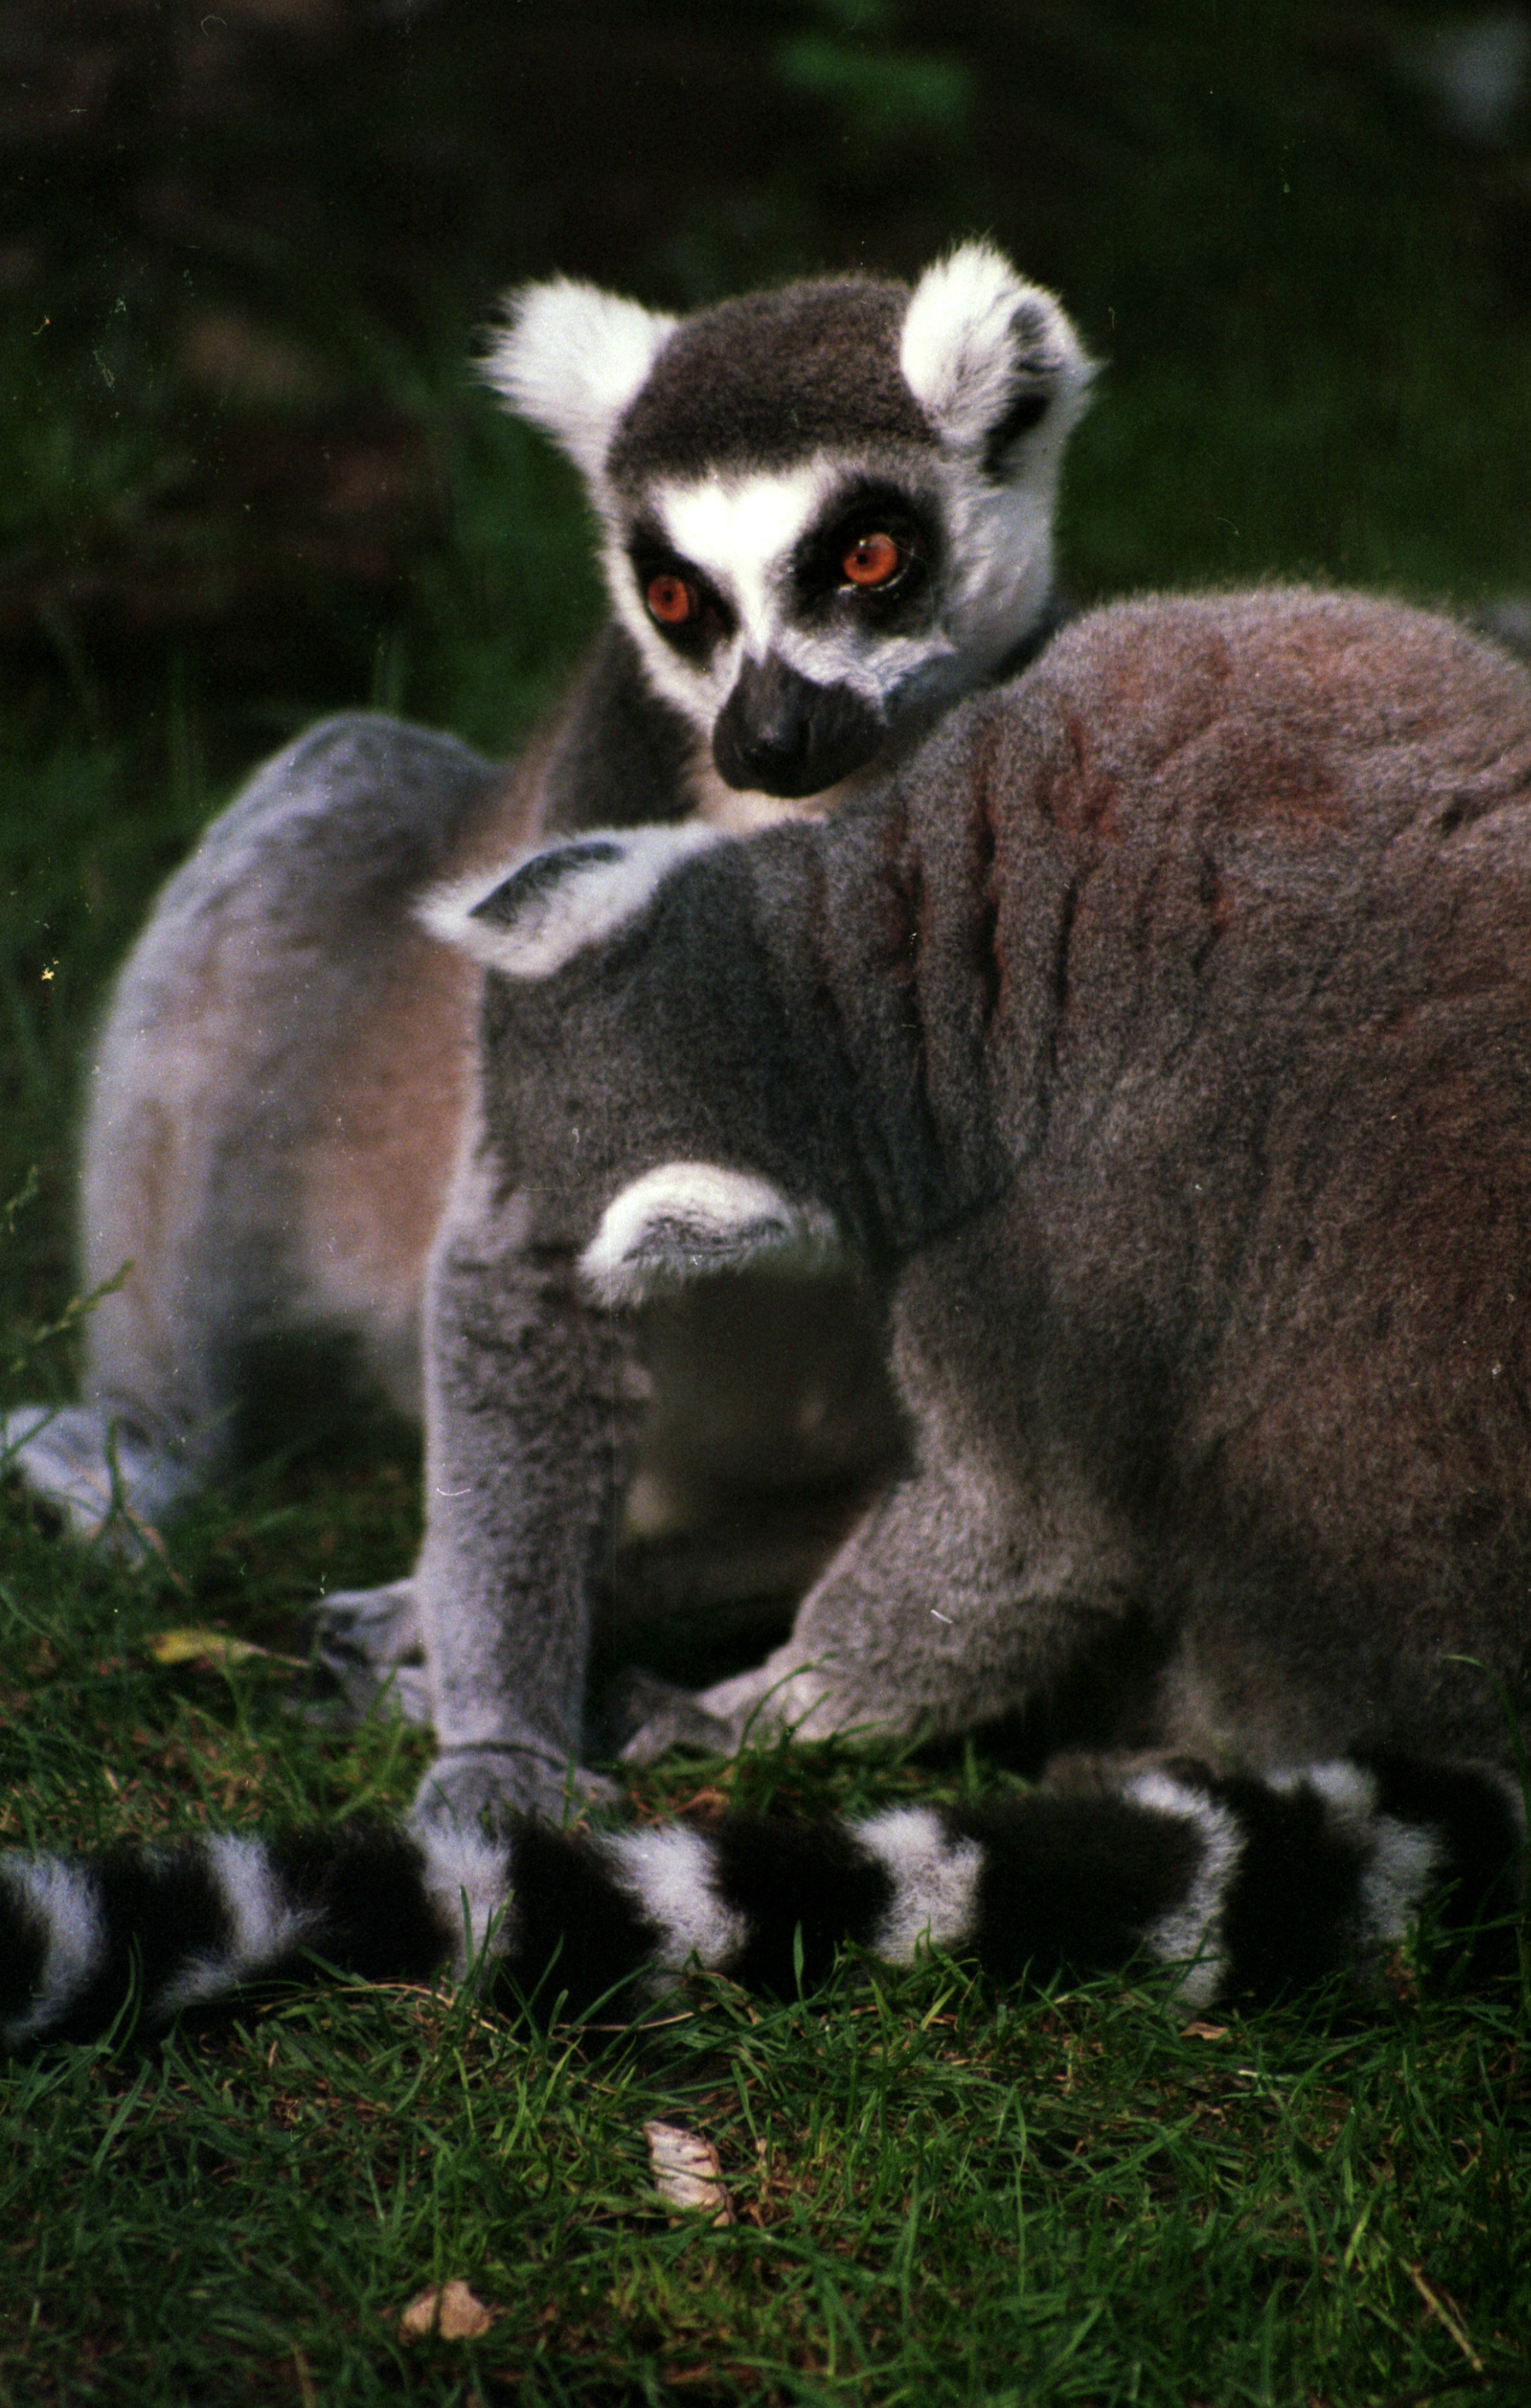
nature, forest, animal, wildlife, wild, zoo, fur, mammal, fauna, primate, madagascar, vertebrate, lemur, katta, marsupial, ring tailed lemur, ring tailed